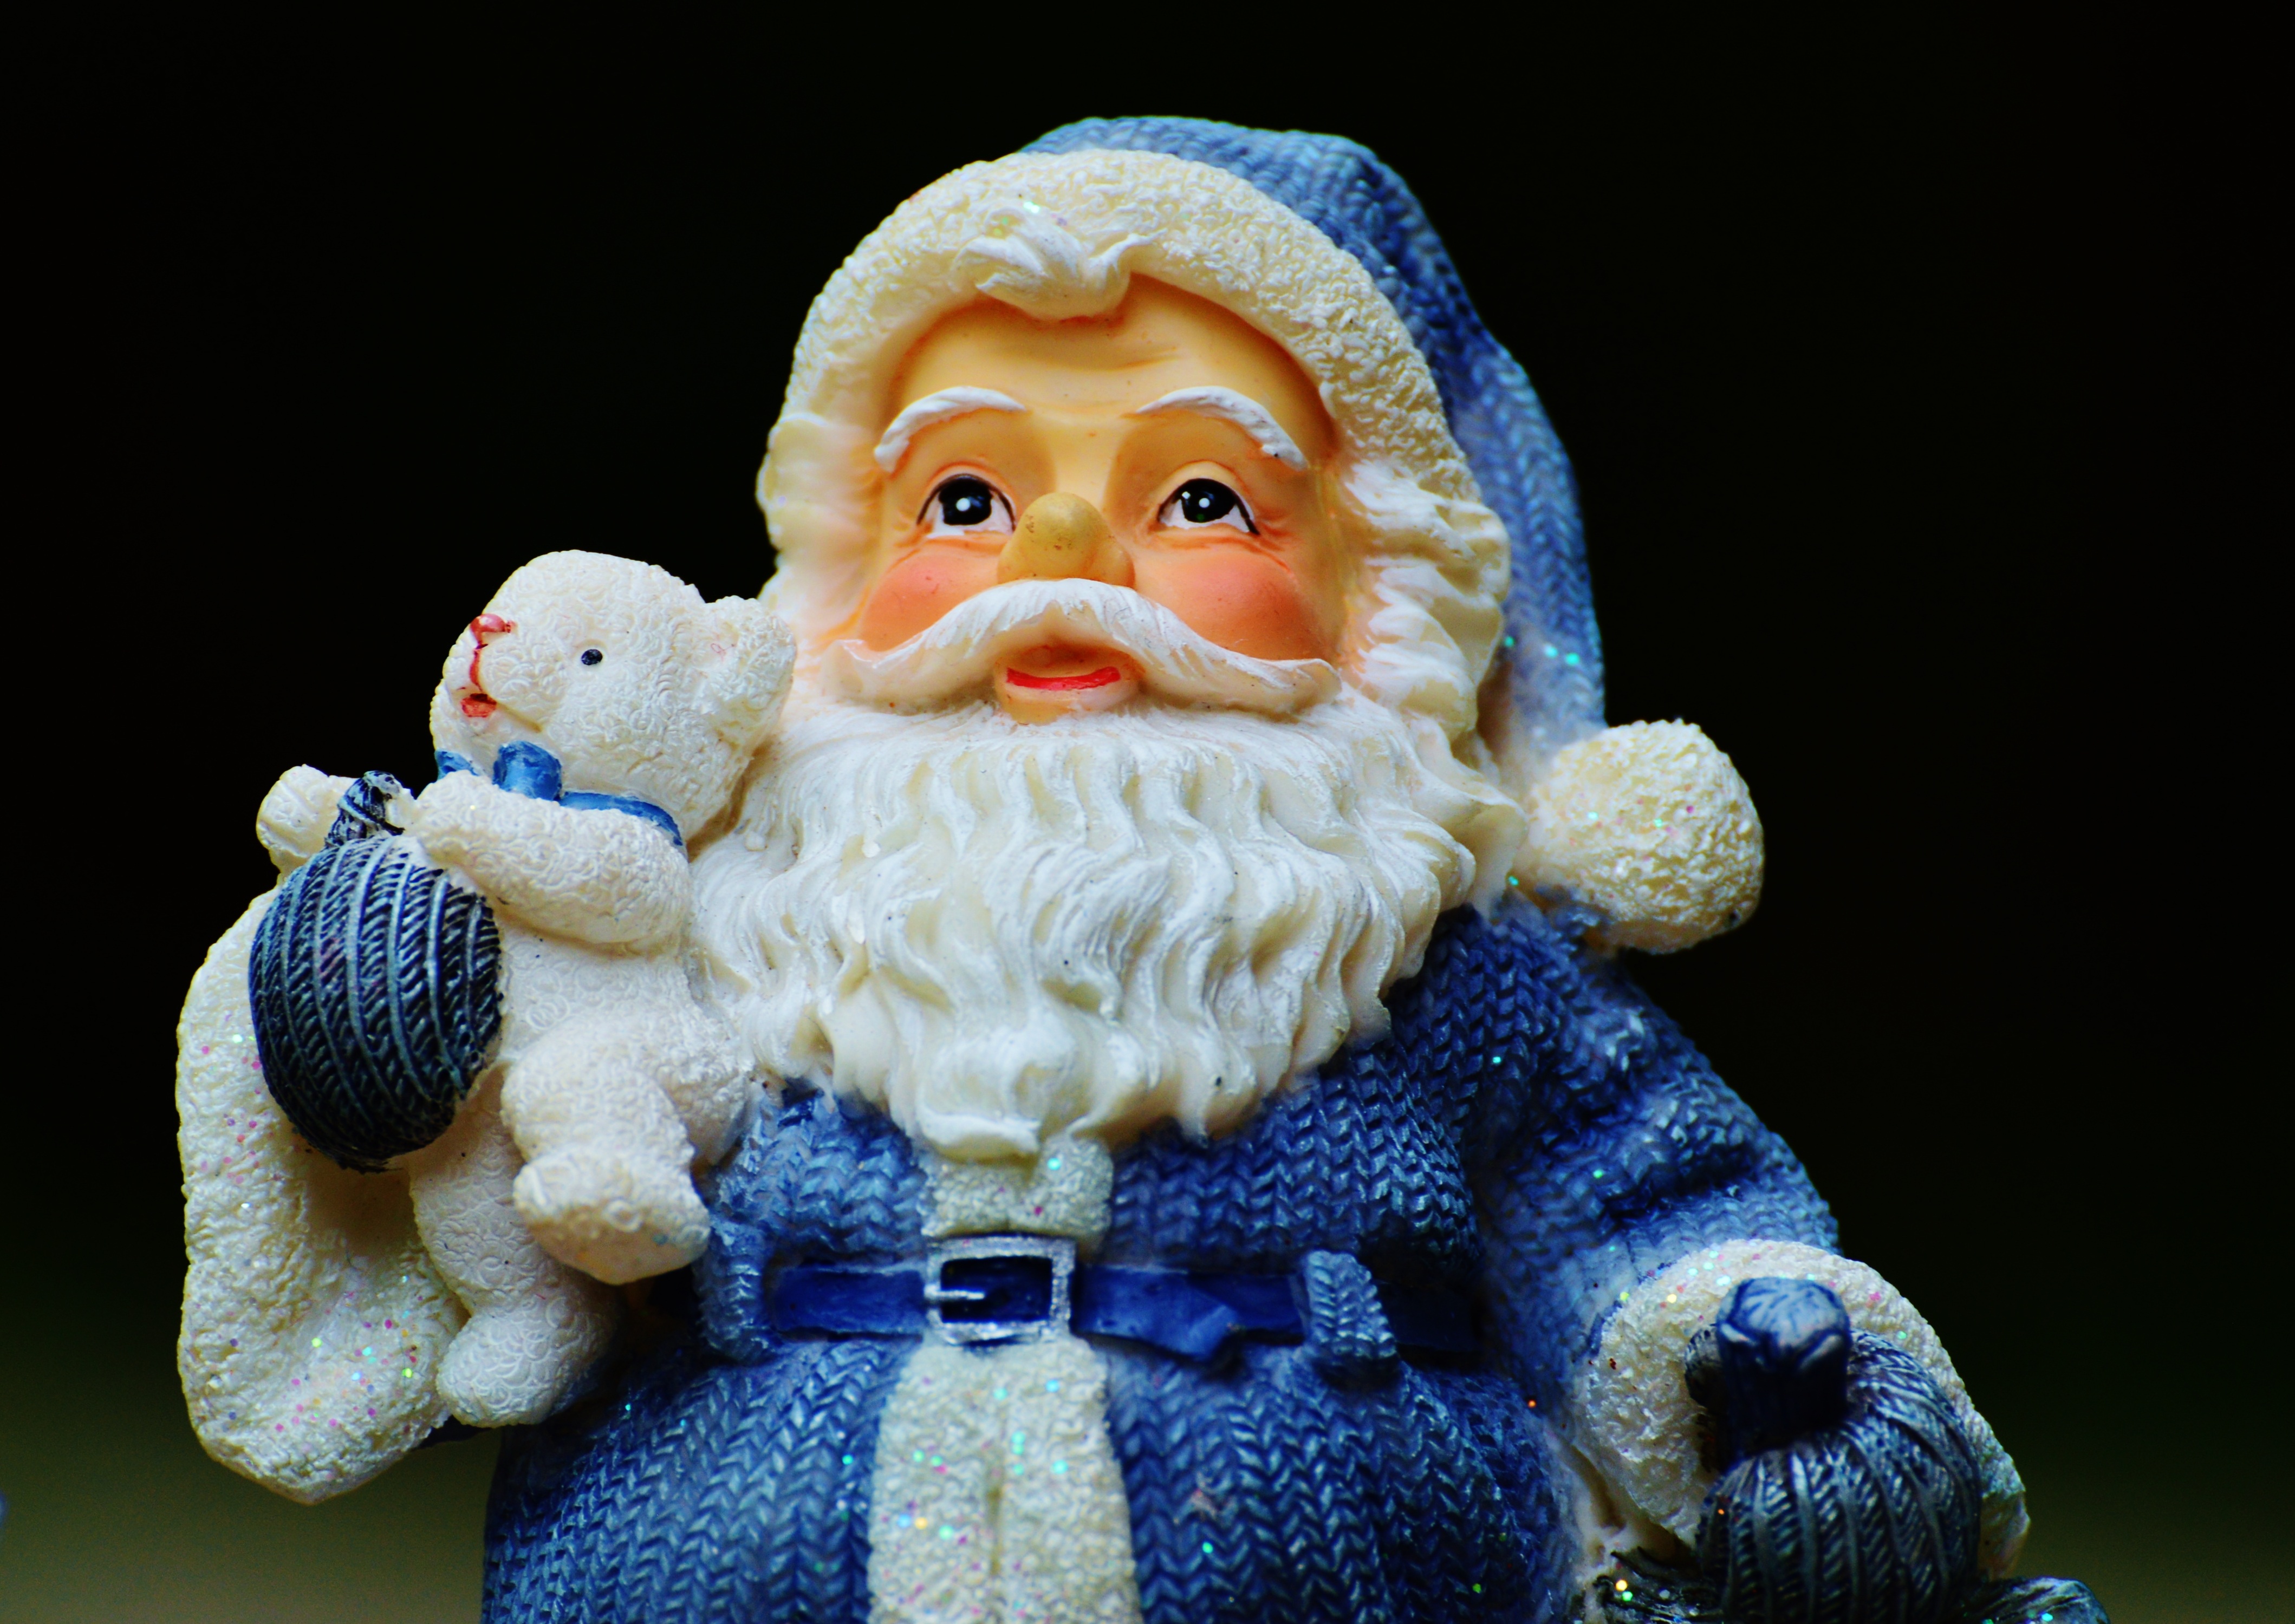
monument, statue, decoration, christmas, toy, christmas tree, celebrate, advent, christmas decoration, gifts, festival, figure, contemplative, funny, december, santa claus, nicholas, garden gnome, stuffed toy